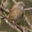
Label: bird